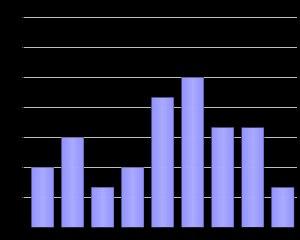
Les Boules est un village canadien de 400 habitants fondé en 1952 situé dans la région administrative du Bas-Saint-Laurent dans l'Est du Québec. Le village fait partie, depuis le 4 juillet 2002, de la municipalité de Métis-sur-Mer.